Lichess

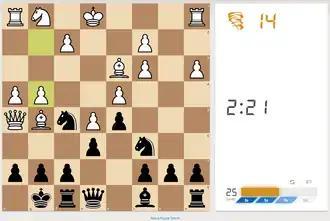
Puzzle Storm design

Games are stored in a database and are available to download which has served as the basis for multiple academic papers.